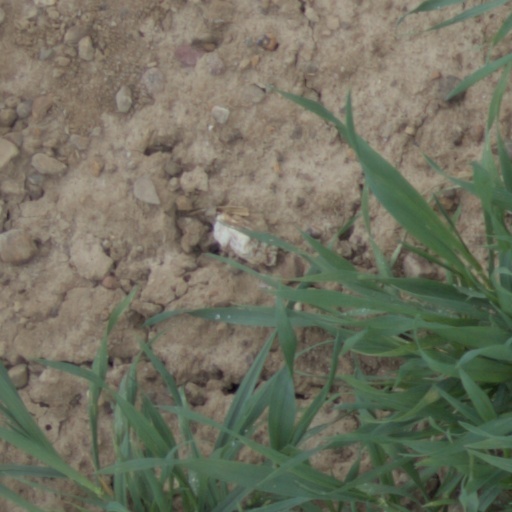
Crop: wheat